Perciphull Campbell

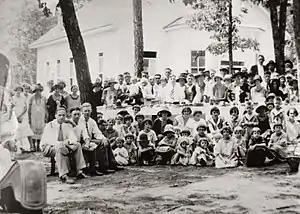
1925 Campbell Family Reunion, Union Grove, North Carolina

After Perciphull's death on June 6, 1853, some of the descendants of Perciphull Campbell continued to live and work in Union Grove Township well into the 21st century. Beginning in 1925, the Campbell family began a tradition of family reunions and documented the history of the Campbell family descended from Perchipull Campbell. There were between 2,000 and 2,500 people at this first reunion. Through 1925, the family that remained in Union Grove Township continued to correspond with relations that had moved to Izard County, Arkansas before the U.S. Civil War. The "History of the Campbell Family" was compiled in 1925 by Henry Pierce Van Hoy using locally available property records, wills, and oral traditions. (He was a descendant of Sarah Campbell, daughter of John R. Campbell, who married William A. Van Hoy.) It was given out at the first annual Campbell family reunion in Union Grove, Iredell, North Carolina. Later generations using modern genealogical methods with greater access to records of the time of Adam Campbell and his descendants have verified and added to the history in the 1925 history.